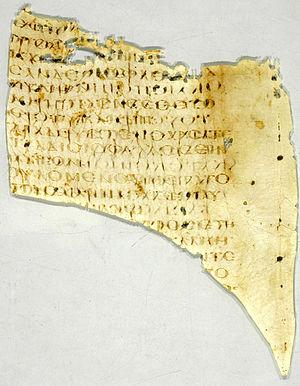
Le Codex 0244, est un manuscrit du Nouveau Testament sur parchemin écrit en écriture grecque onciale.